Richmond Road (Ontario)

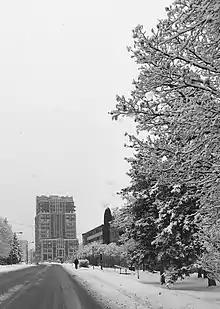
Richmond Road near Westboro

Richmond Road (Ottawa Road #36) is a major road in Eastern Ontario, Canada.